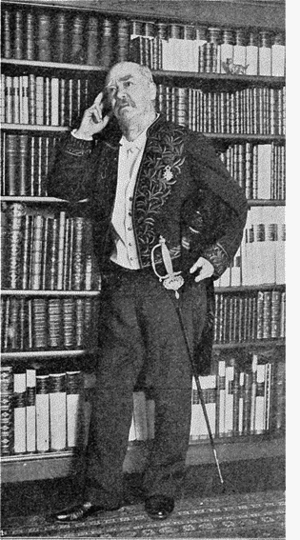
Émile Gebhart Gebhart pose debout devant une bibliothèque, vêtu de l'habit vert d'académicien français et de l'épée
Émile Gebhart, né à Nancy le 19 juillet 1839 et mort à Paris le 21 avril 1908, est un historien d'art et critique littéraire français.